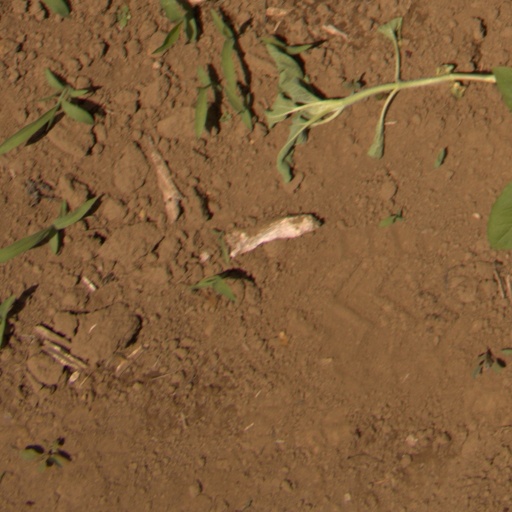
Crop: Jerusalem artichoke